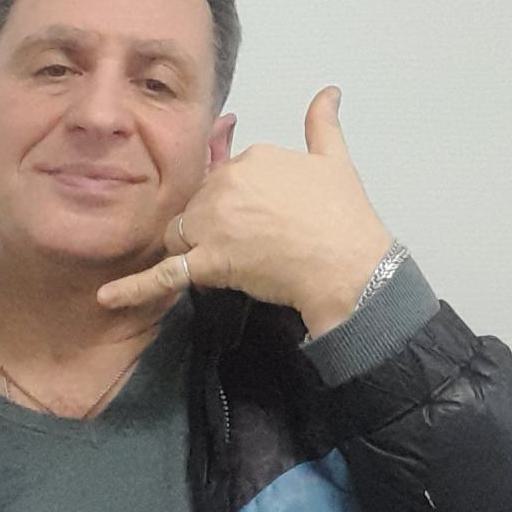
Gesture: call